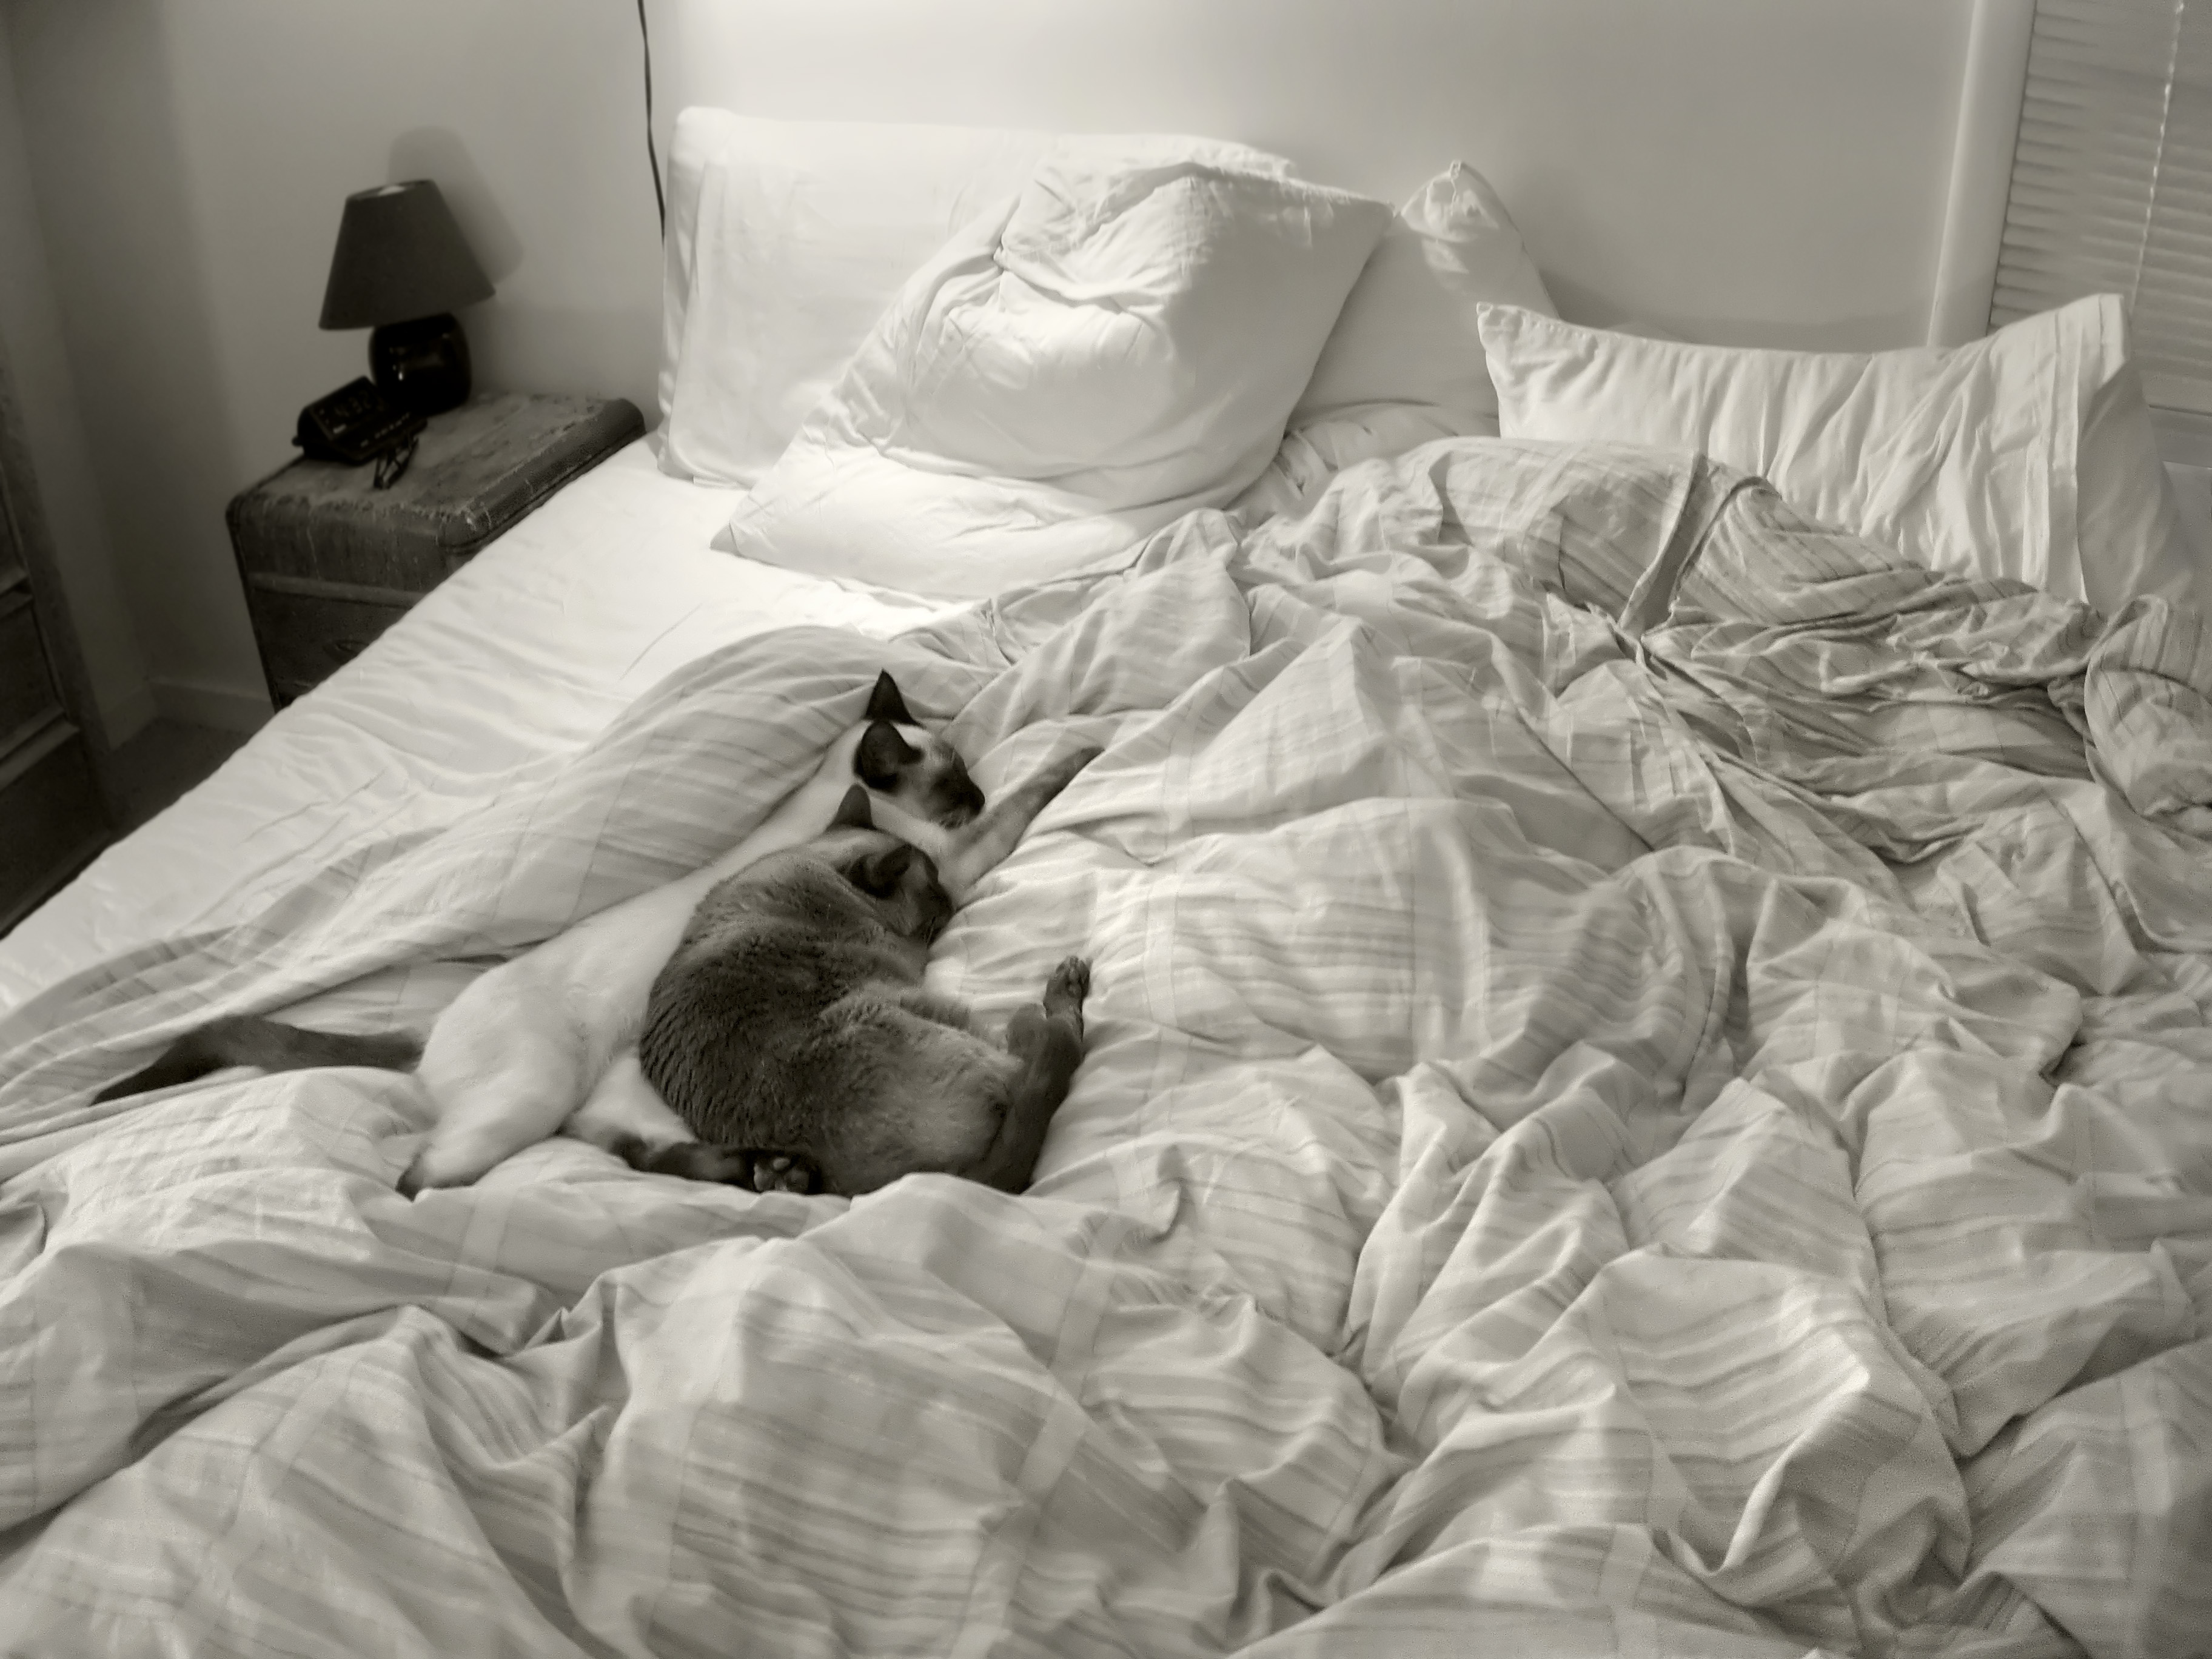
black and white, white, cat, monochrome, nap, sleep, drawing, monochrome photography